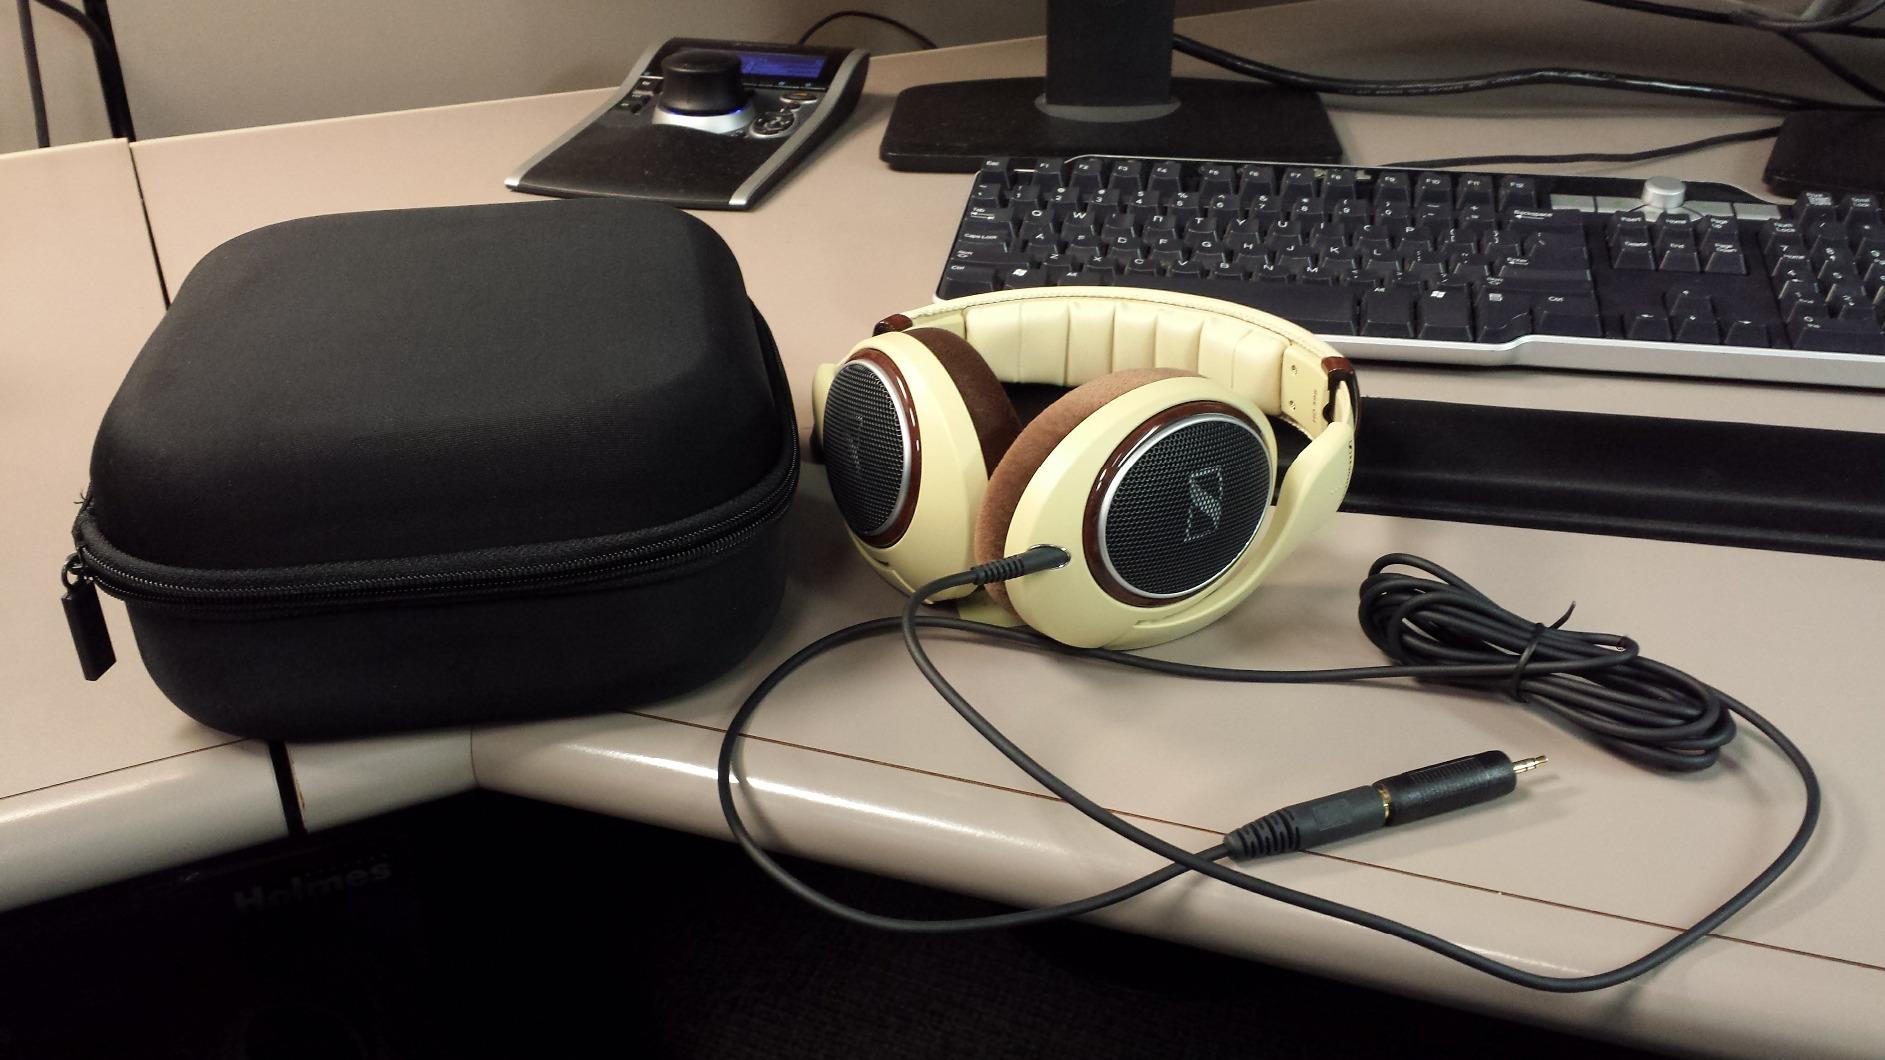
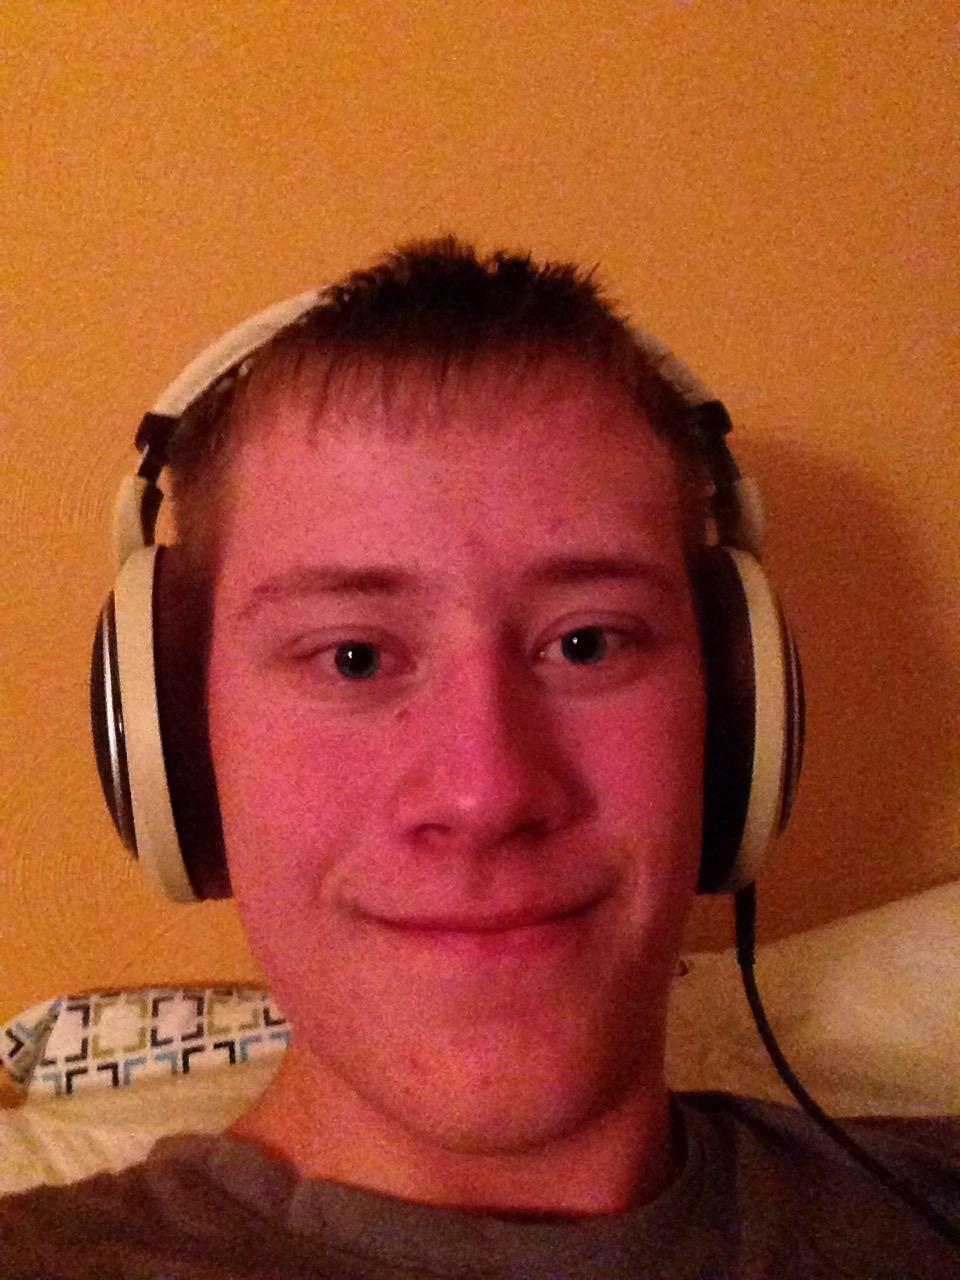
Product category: headphones
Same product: yes